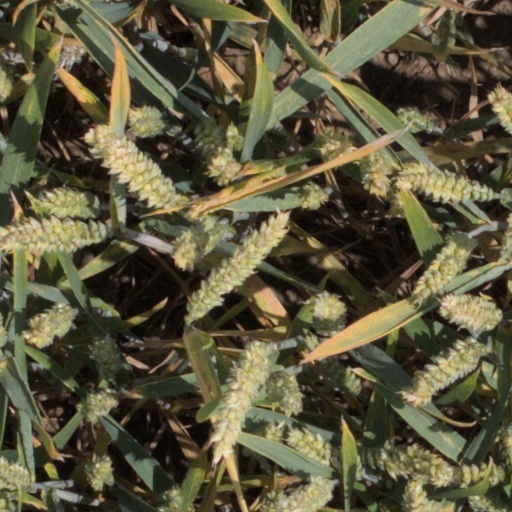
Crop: wheat